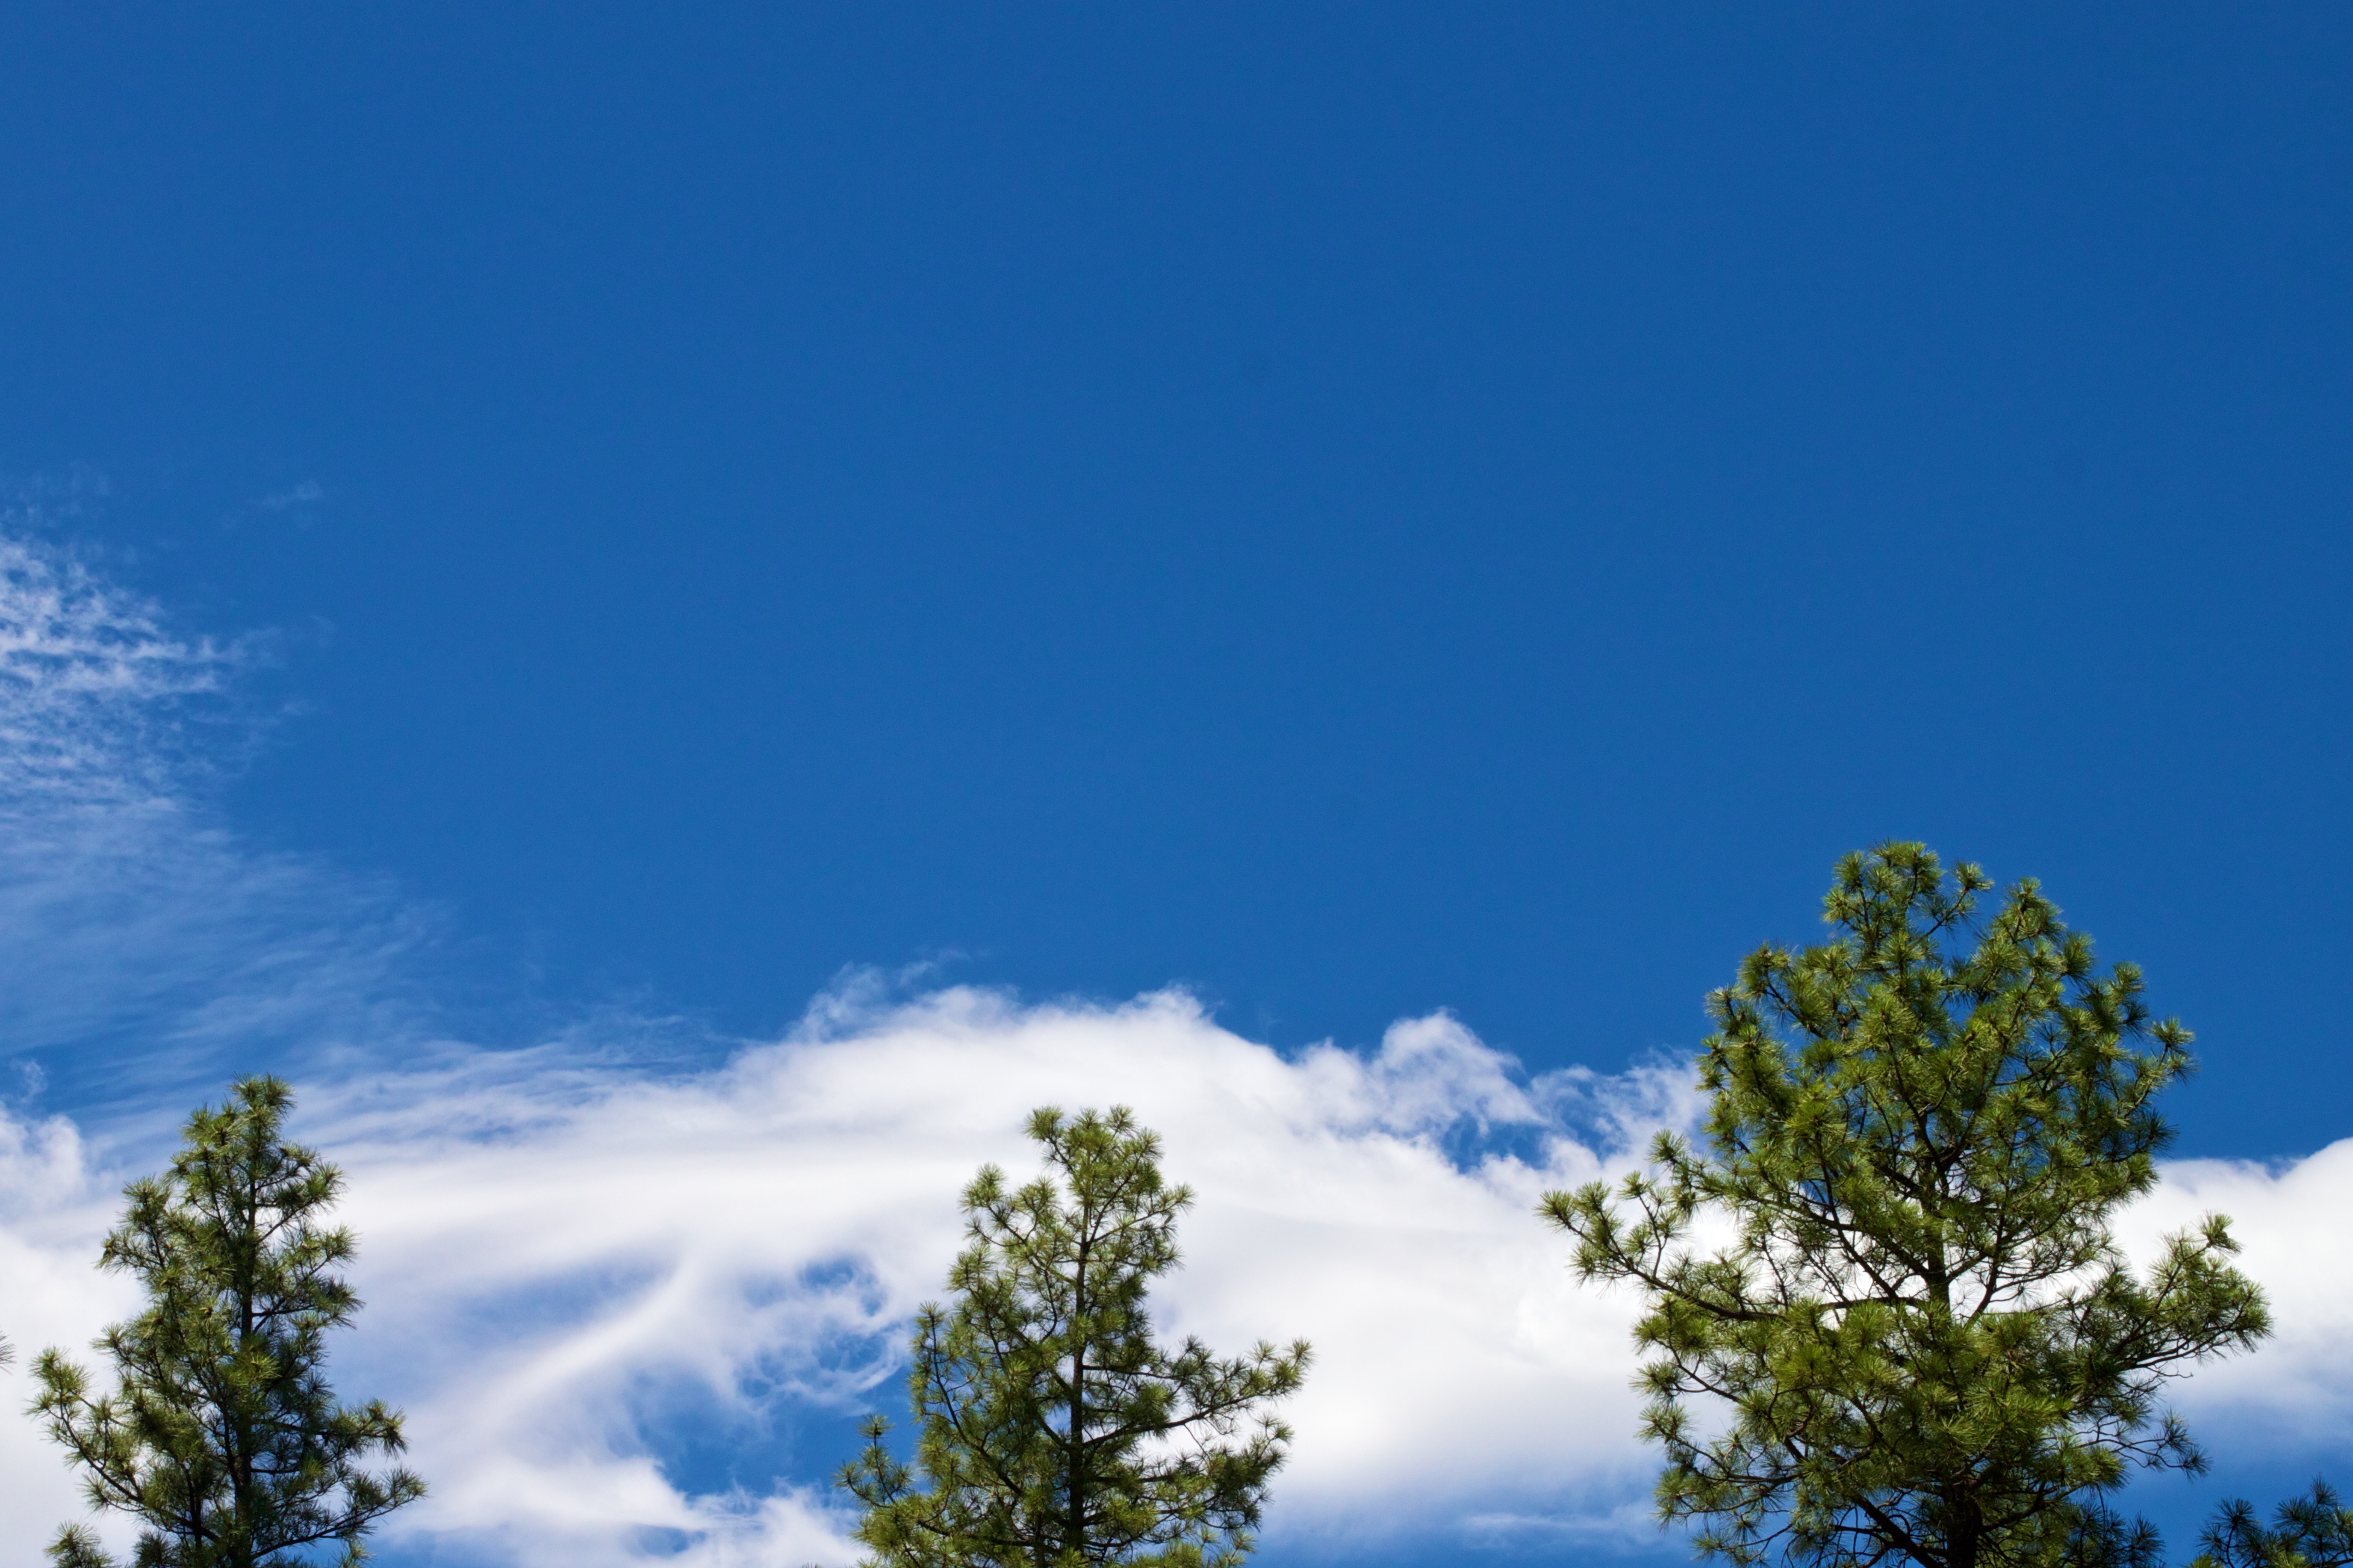
tree, horizon, mountain, cloud, sky, meadow, sunlight, atmosphere, cumulus, blue, ecosystem, meteorological phenomenon, atmosphere of earth, woody plant